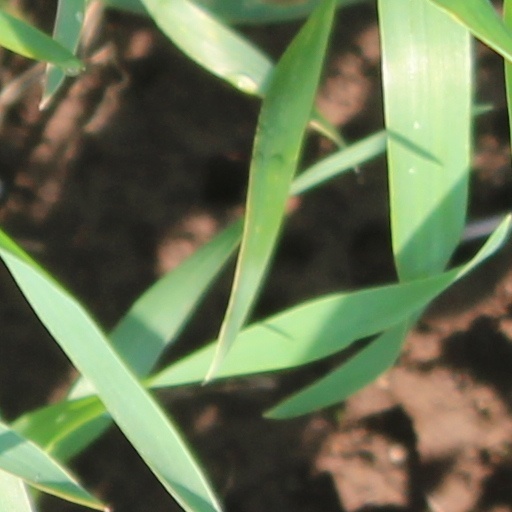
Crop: wheat